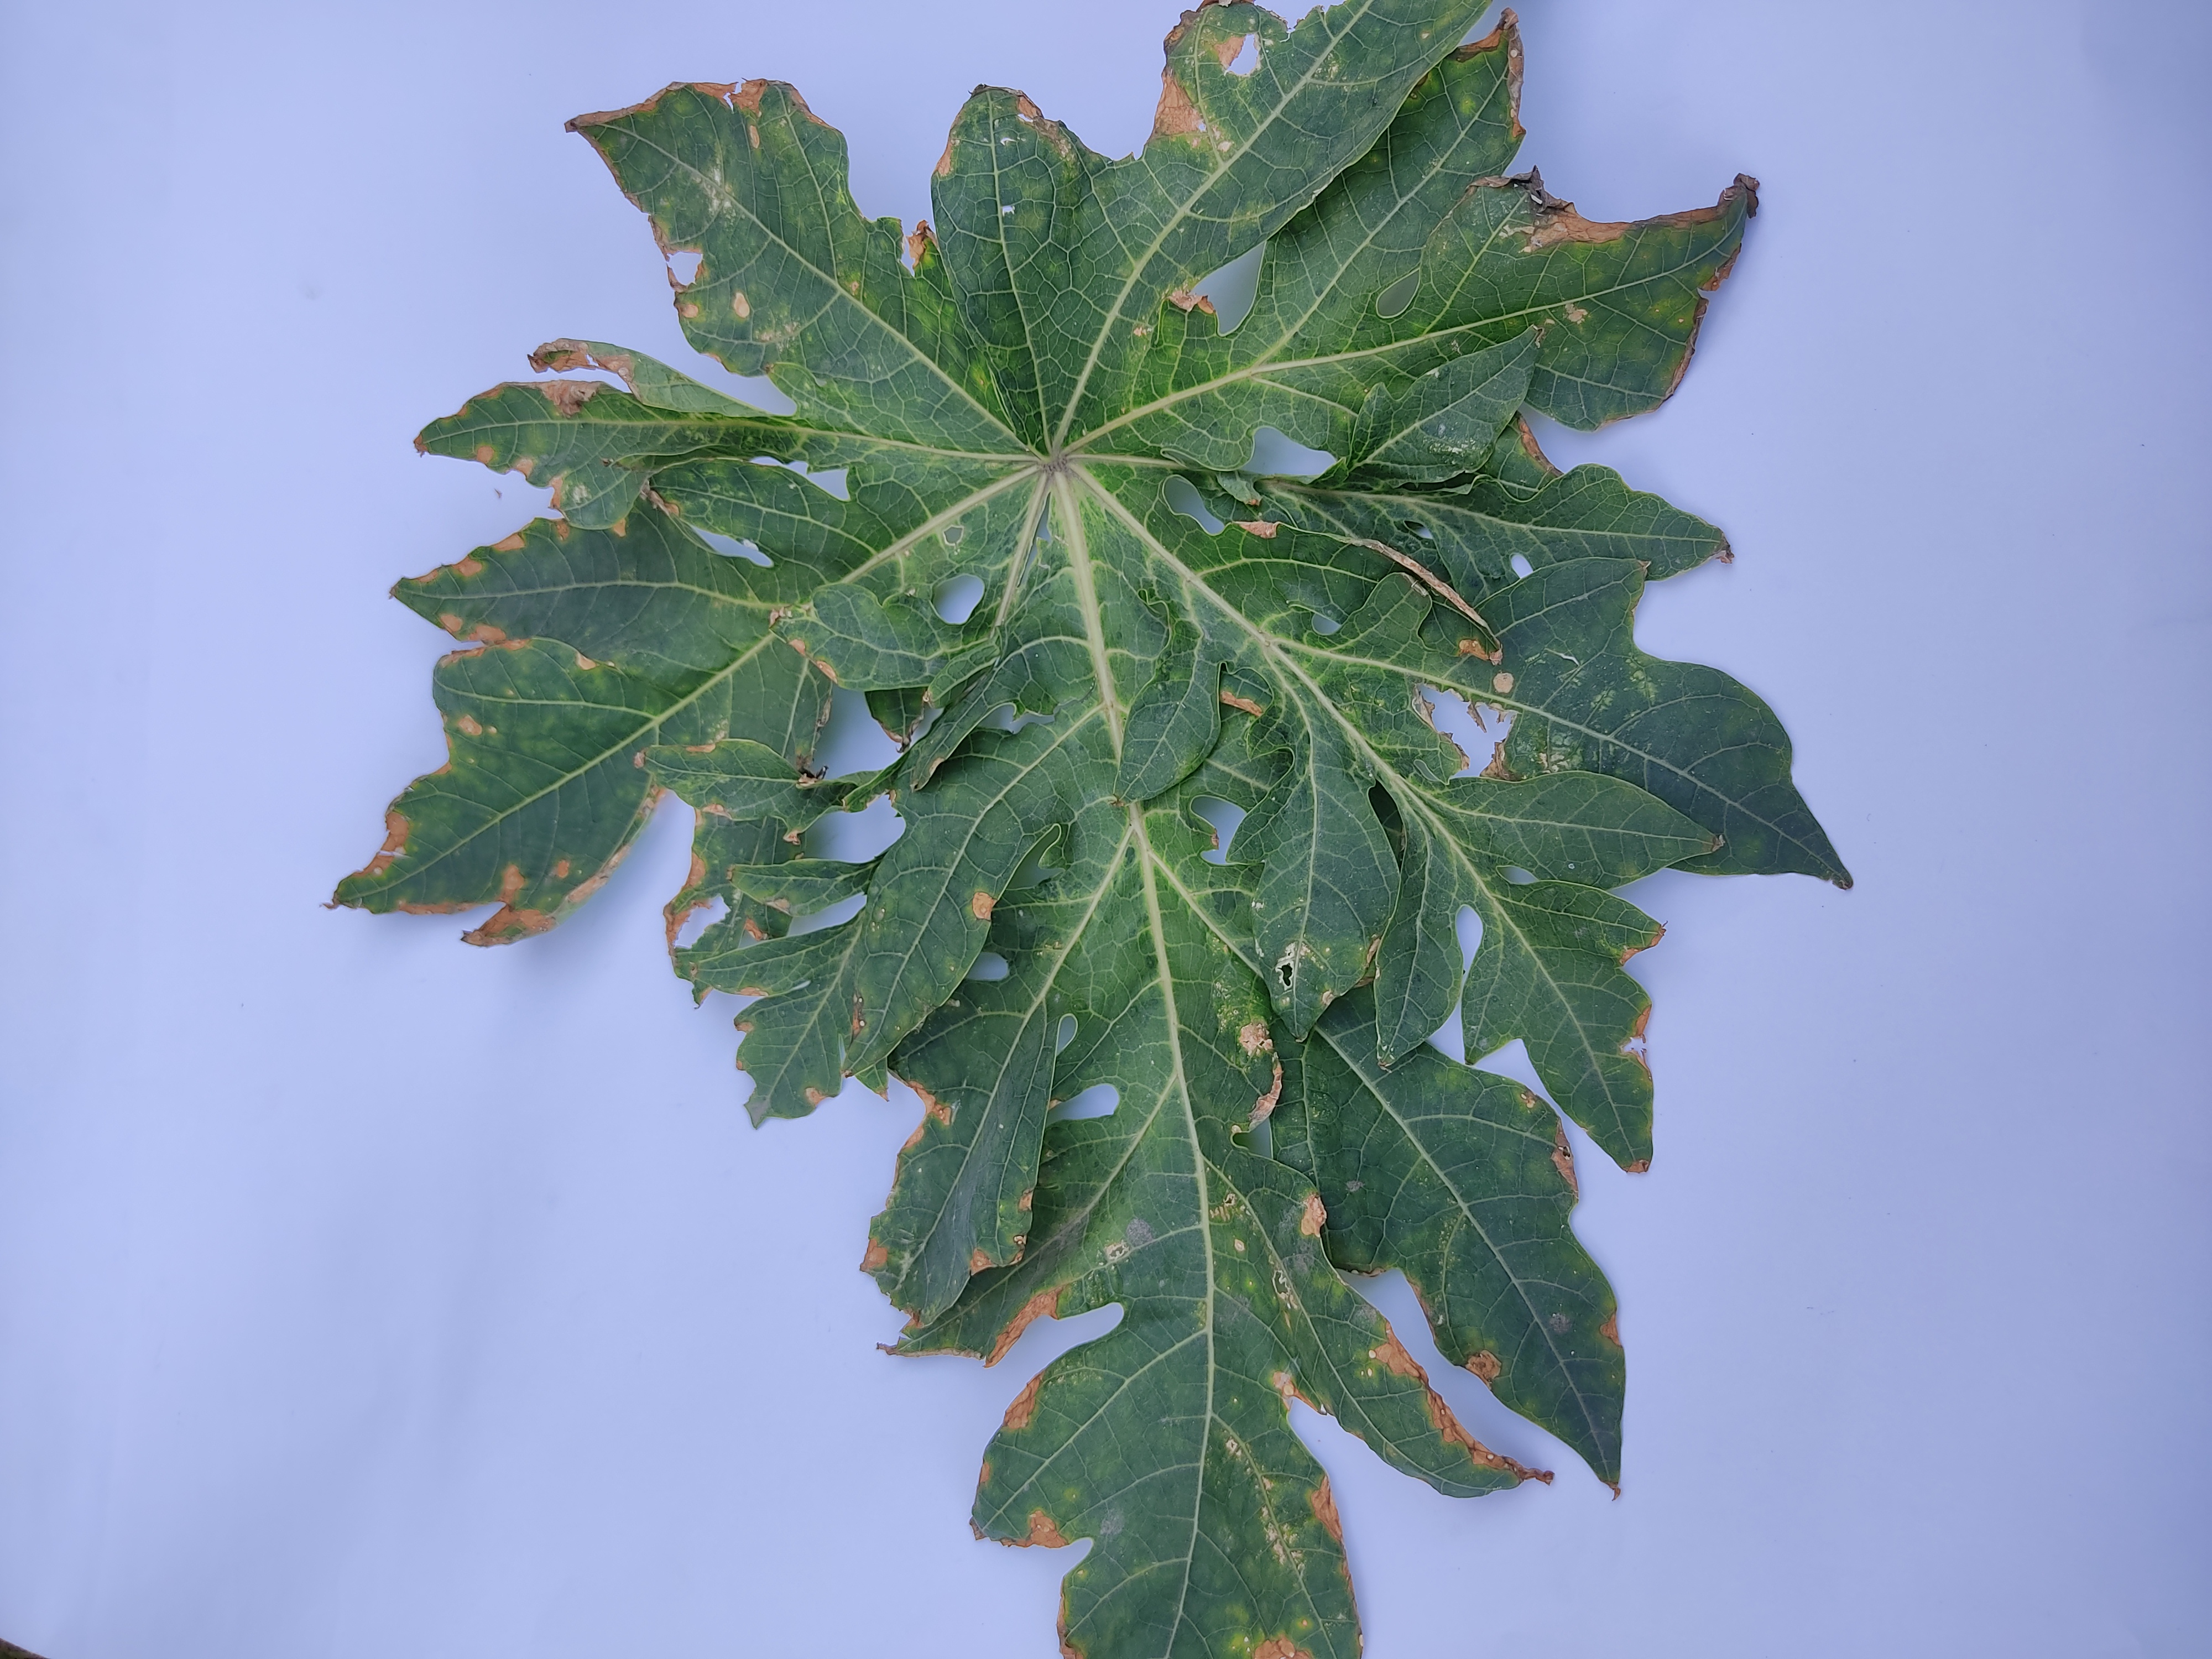
Label: Mite Disease